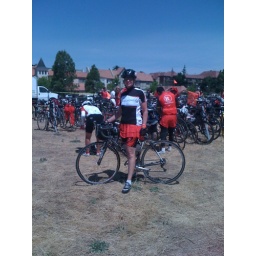
Me in my version of red dress